Trerice

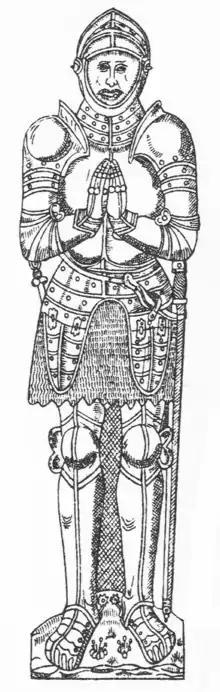
monumental brass of Sir John IV Arundell (1495–1561) " Jack of Tilbury", of Trerice. Stratton Church, Cornwall (detail)

Drawing of arms of Sir John IV Arundell (1495–1561) of Trerice, with six quarters, from his brass in Stratton Church: